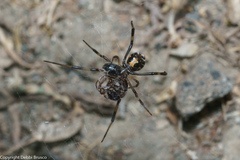
Species: Lactrodectus_hesperus